2009 Cyprus Rally

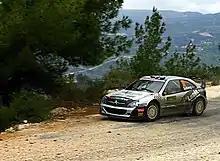
Petter Solberg driving a Citroën Xsara WRC

The 2009 Cyprus Rally, officially 37th FxPro Cyprus Rally, was the third round of the 2009 World Rally Championship season and was held between March 13 and March 15, 2009 in Limassol, Cyprus. Sébastien Loeb and Daniel Elena claimed the title and won the WRC's first mixed-surface round since 1996.